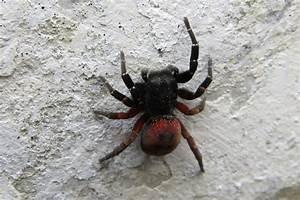
spider